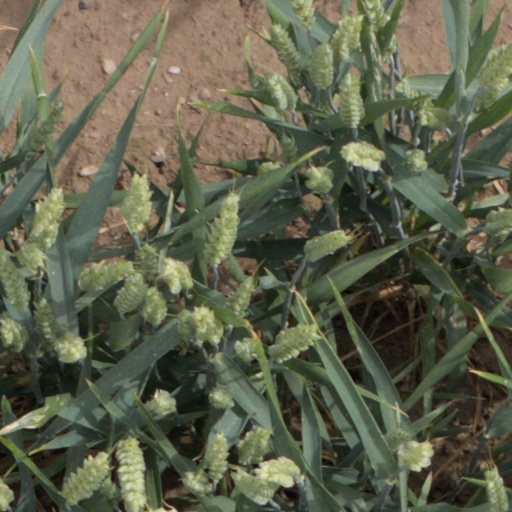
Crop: wheat